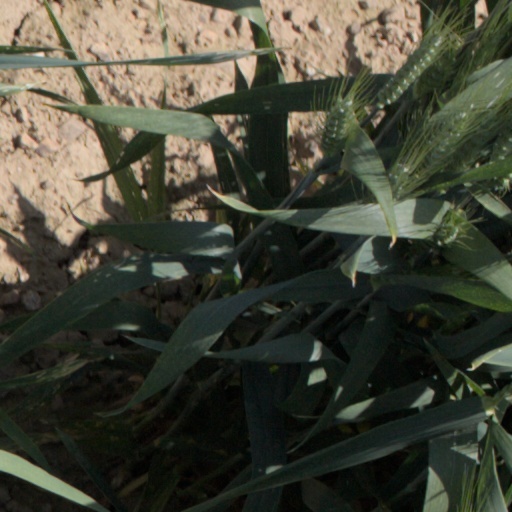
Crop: wheat